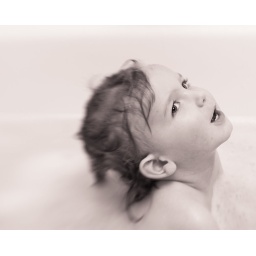
Single sb-800 clamped to curtain rod with home depot clamp bounced around the tub enclosure - possibly off the ceiling